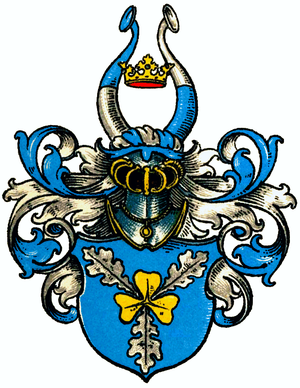
Bismarck (adelsslægt)
von Bismarcks våbenskjold fra 13. århundrede
von Bismarck er en tysk adelslægt, der kan følges tilbage til 1270.